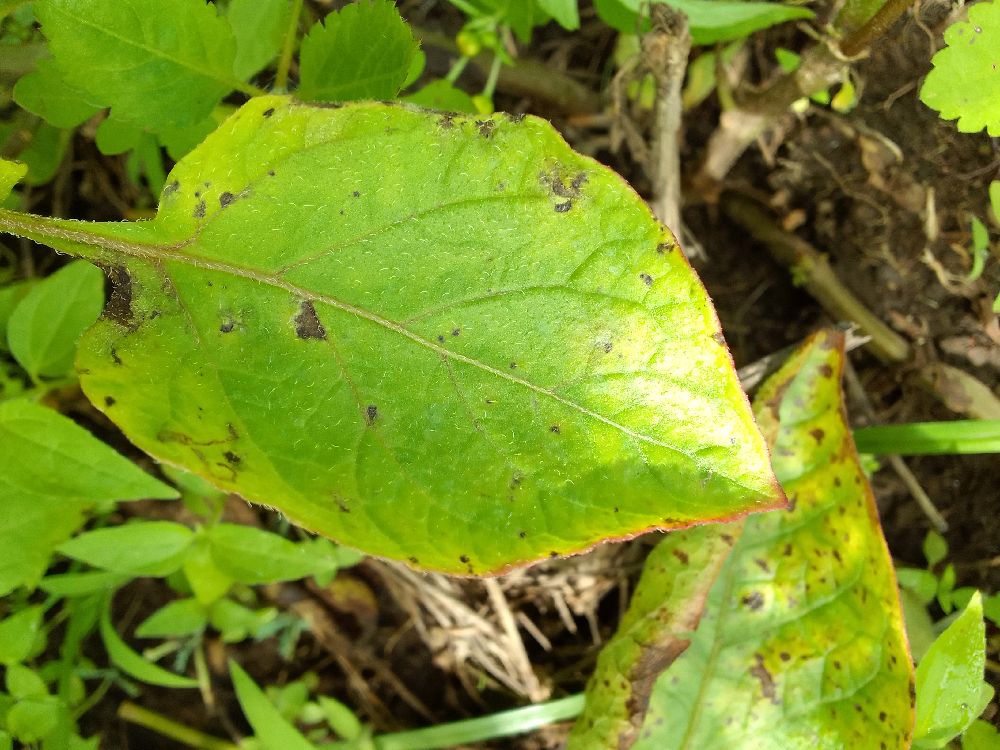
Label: Early blight